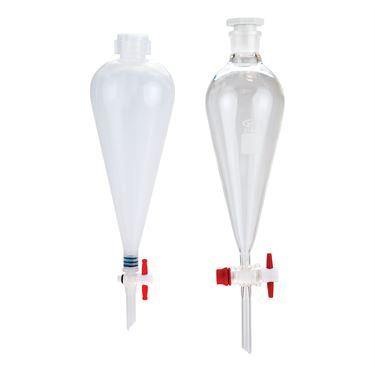
Polypropylene Separatory Funnel 500mL ,1 Each
value designed, pear-shaped separating funnel Improved clarity and strength The sealed threaded screw cap Polypropylene crane equipped with a self-lubricating PTFE plug Durable, cost effective design
Brand: ML
Category: Business & Industrial > Science & Laboratory > Laboratory Equipment > Laboratory Funnels